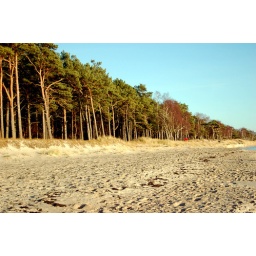
There's a forest right behind the beach in Ystad.